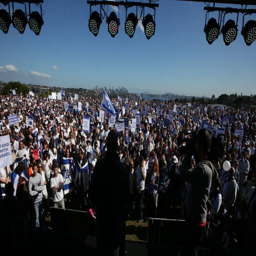
people turned out to show their support .